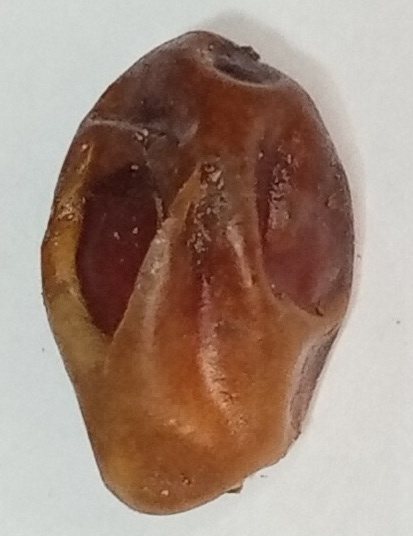
Variety: aseel
Size: medium
Grade: grade-1